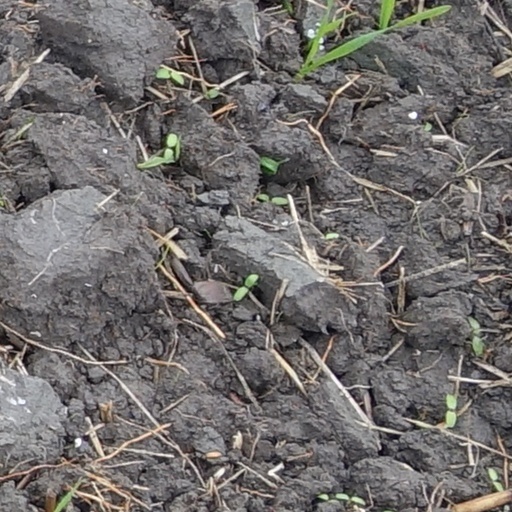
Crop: wheat